SD card

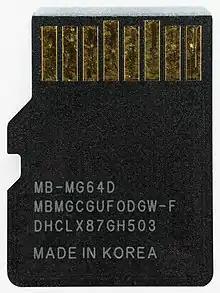
Back side of a microSD card, showing its eight electrical contacts

The storage capacity of SD cards increased steadily throughout the 2010s, driven by advances in NAND flash manufacturing and interface speeds. In January 2009, the SDA introduced the Secure Digital eXtended Capacity (SDXC) format, supporting up to 2 TB of storage and transfer speeds up to 300 MB/s. SDXC cards are formatted with the exFAT file system by default.